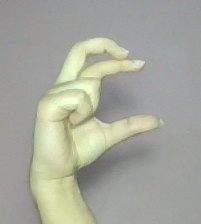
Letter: thal